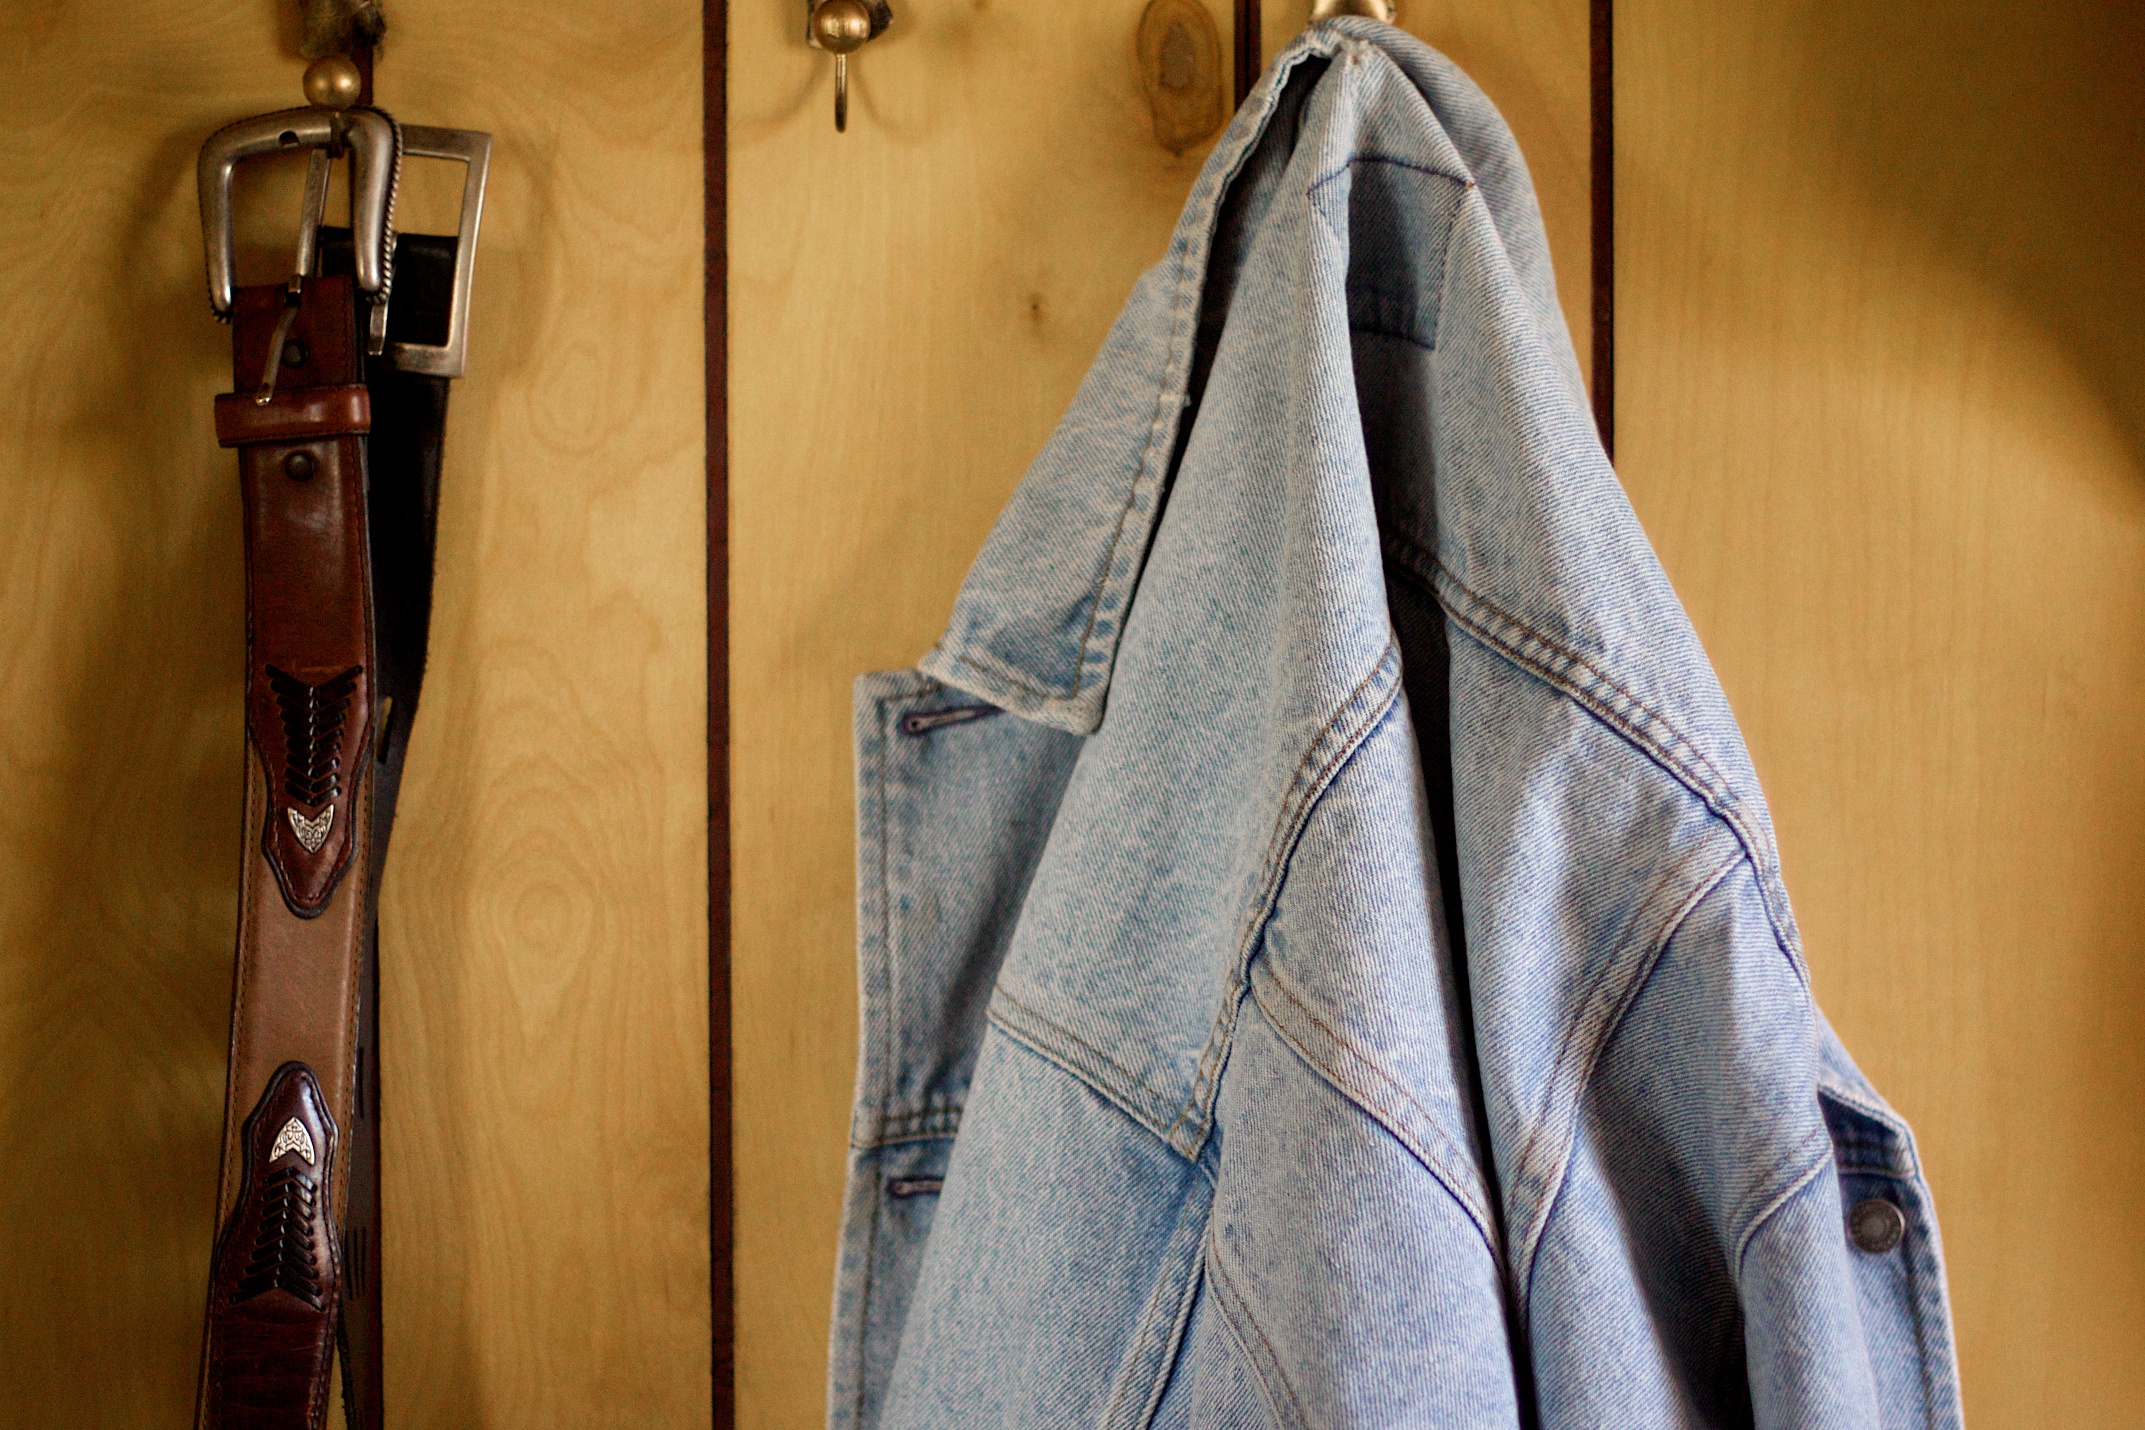
leather, pattern, spring, clothing, jacket, outerwear, textile, dress, design, 2010365, formal wear